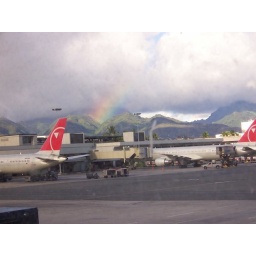
This rainbow appeared in the mountains as I waited to depart for home at the Honolulu airport.